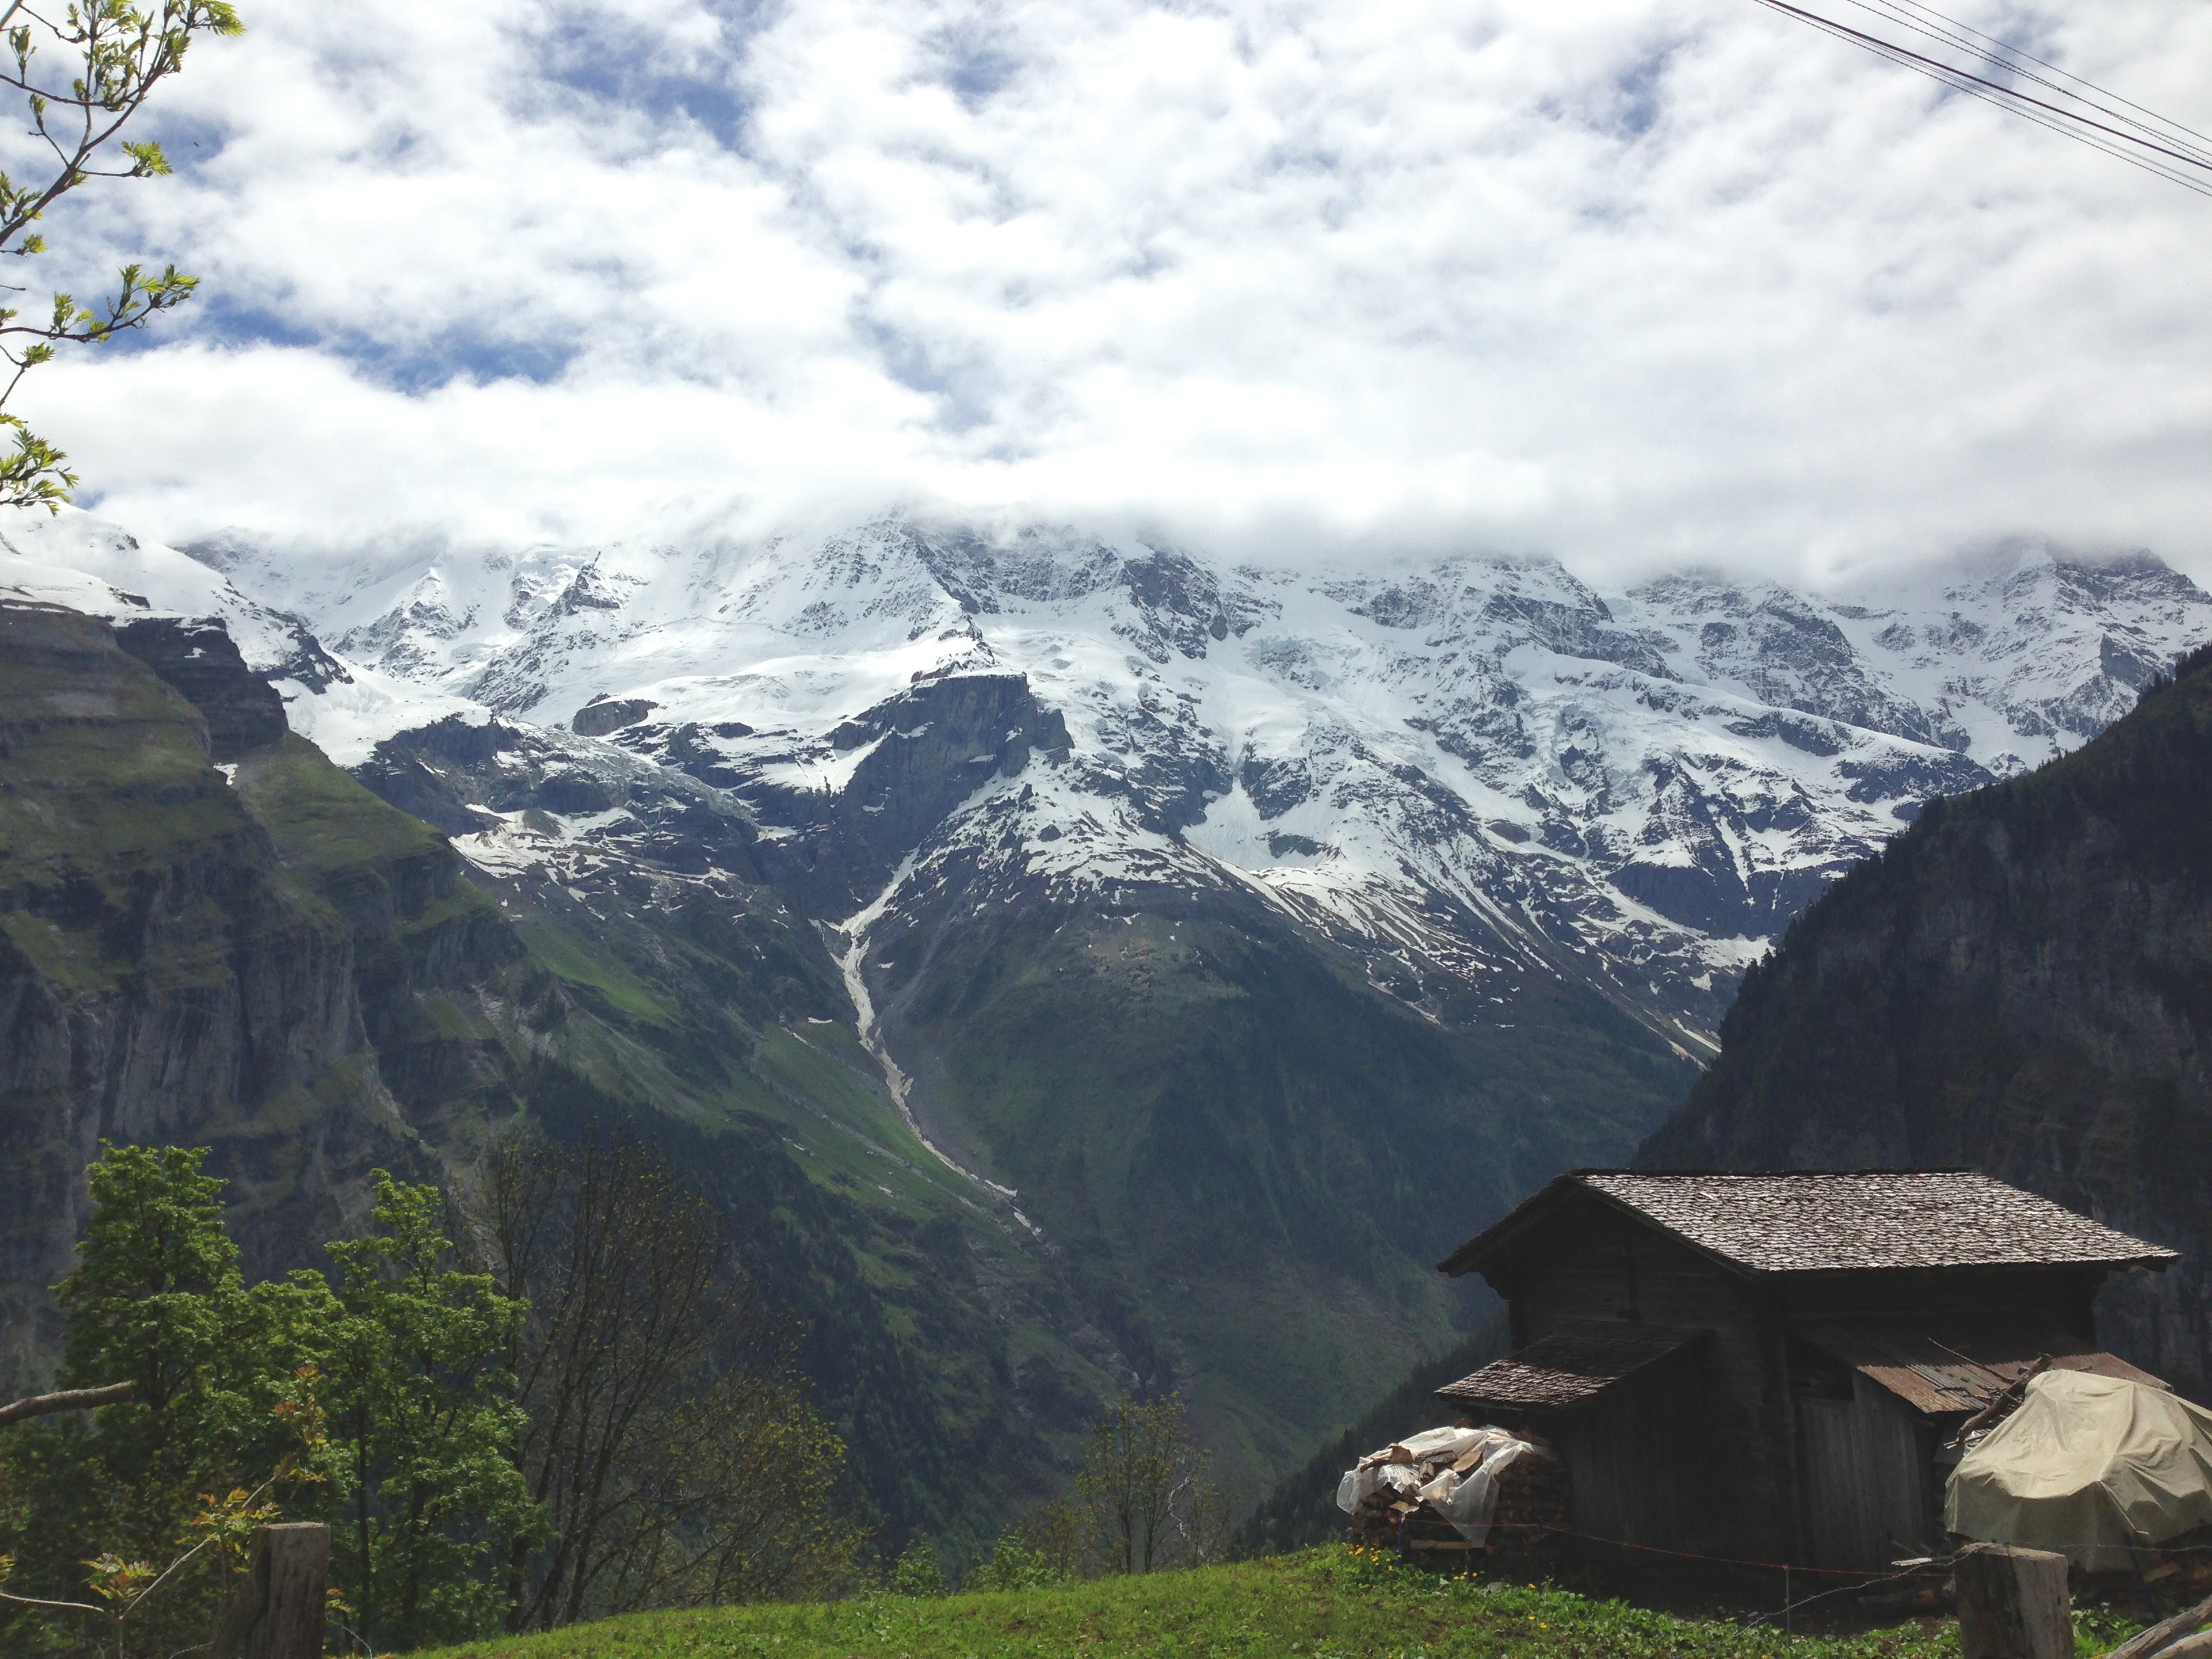
landscape, walking, mountain, hill, adventure, valley, mountain range, fjord, highland, ridge, alps, backpacking, plateau, fell, landform, mountain pass, geographical feature, mountainous landforms